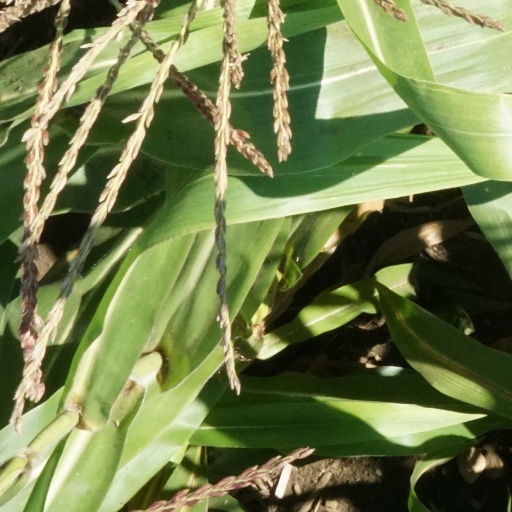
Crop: maize; corn